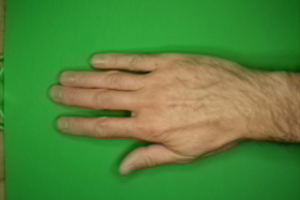
Label: paper